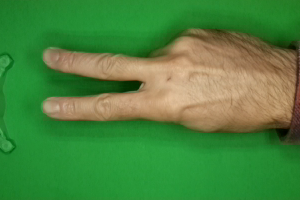
Label: scissors